Hodegetria

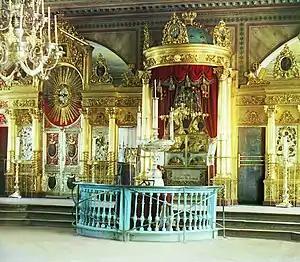
The shrine of the Hodegetria in Smolensk, as photographed by Prokudin-Gorsky in 1912.

Some Russians, however, believe that after the fall of Constantinople, St. Luke's icon surfaced in Russia, where it was placed in the Assumption Cathedral in Smolensk, Russia. On several occasions, it was brought with great ceremony to Moscow, where the Novodevichy Convent was built in her honour. Her feast day is August 10.